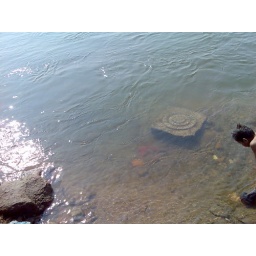
An ancient stone in the river water